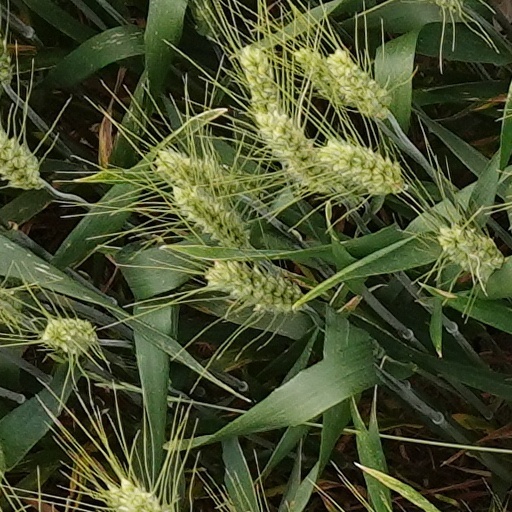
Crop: wheat